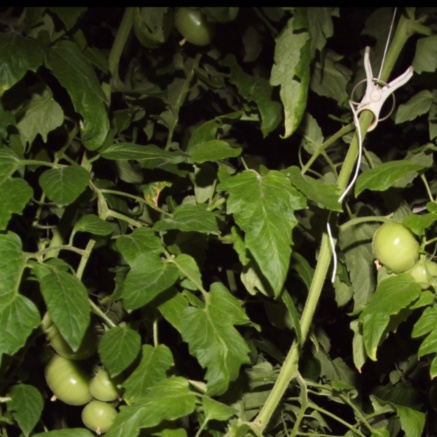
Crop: tomato